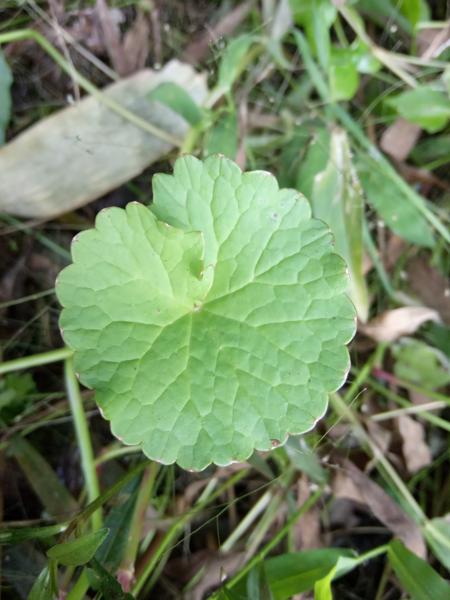
Weed species: Centella asiatica